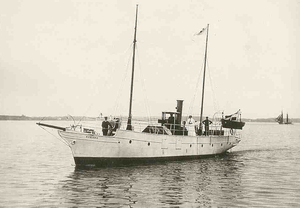
La austro-allemande Marine et paysagiste Alexander Kircher et sa femme Romana à bord de son yacht à moteur Romana vers 1910
Alexander Kircher, dit Alex Kircher, est un peintre et illustrateur autrichien né à Trieste le 26 février 1867 et mort à Berlin le 16 septembre 1939.